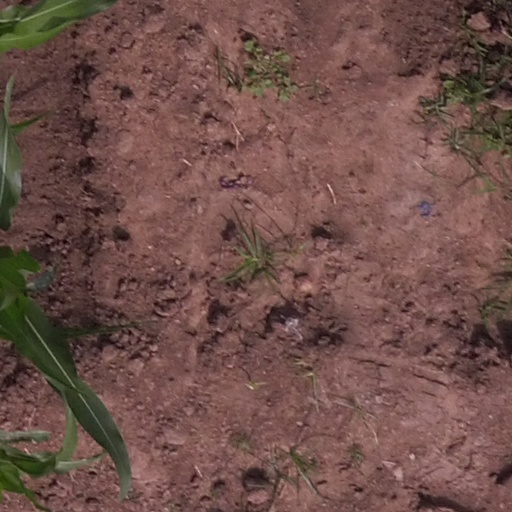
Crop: maize; corn